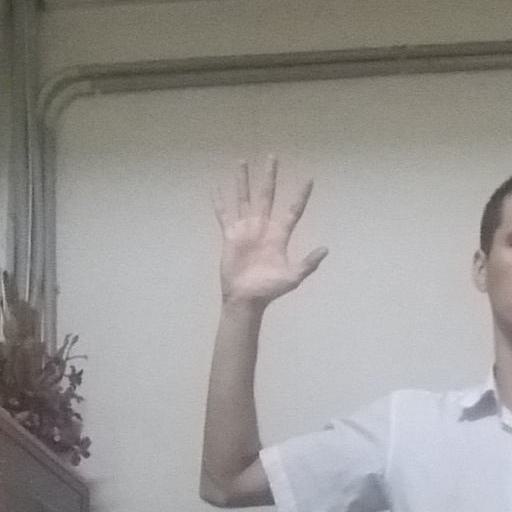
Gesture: palm